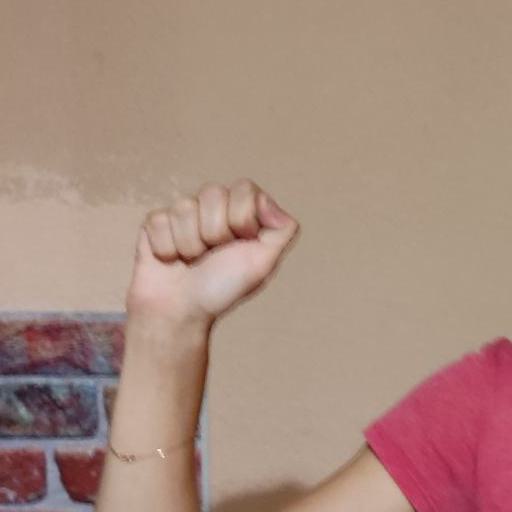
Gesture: fist